Geology of the Western Carpathians

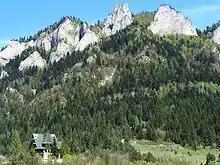
Trzy Korony, one of the largest klippes of the Kysuca-Pieniny unit, Poland.

Relatively thin and complicated, the Pieniny Klippen Belt creates a boundary, a tectonic suture, between the Outer and Central Western Carpathians. Only rock younger than the Triassic is known in this zone. Exclusively nonmetamorphic sedimentary successions are composed especially of limestones and marls. In the Jurassic period, the ocean that opened in the area of the Pieniny Klippen Belt is called the Vahic Ocean (or the South Penninic). Its preserved sedimentary successions are in the present erosion cut known only from the Vahic unit. The Vahic domain was bounded from the North by the slopes of the Oravic, and from the South by the Tatric unit. The subsiding part of the Oravic unit formed the Kysuca Basin. The most shallow part of the Oravic unit was characterized by deposition of shallow water limestones of Czorsztyn unit. To the South, closer to the deep water Kysuca Basin, other transitional units were deposited. In the deepest part of the Kysuca Basin, sediments of Kysuca-Pieniny unit were deposited. The Vahic domain had extended and deepened during its history. In the Upper Cretaceous to Paleocene, the thrusting of the southern units of Tatric caused inversion or subduction of the Vahic Ocean that was followed by collision of the Oravic and Tatric units. As a result of these processes, deformation and North vergent thrusting of the Oravic units in the form of nappes occurred. After the end of compression, marly and flysch-like sedimentation (so-called klippe envelope sediments) continued on the top of the nappe stack. Later in the Paleogene, another phase of orogeny affected the Pieniny Klippen Belt. It squeezed the former nappe stack and the rocks of different rheology (competent limestones, soft flysch, and marls) were deformed in different ways, which caused the rupture of more dense rock and ductile deformation of the less dense rock. Complicated arrangement of particular tectonic units was later affected by strike-slip motion in the area of the Peri-Pieniny Lineament in the Miocene. Consequent erosion dissected the rigid limestone tectonic lenses to the shape of protruding klippes (e.g. Vršatské bradlá in Western Slovakia). The zone of klippes stretches almost uninterrupted from the Podbranč in Western Slovakia to the Poiana Botizei in Northeastern Romanian.